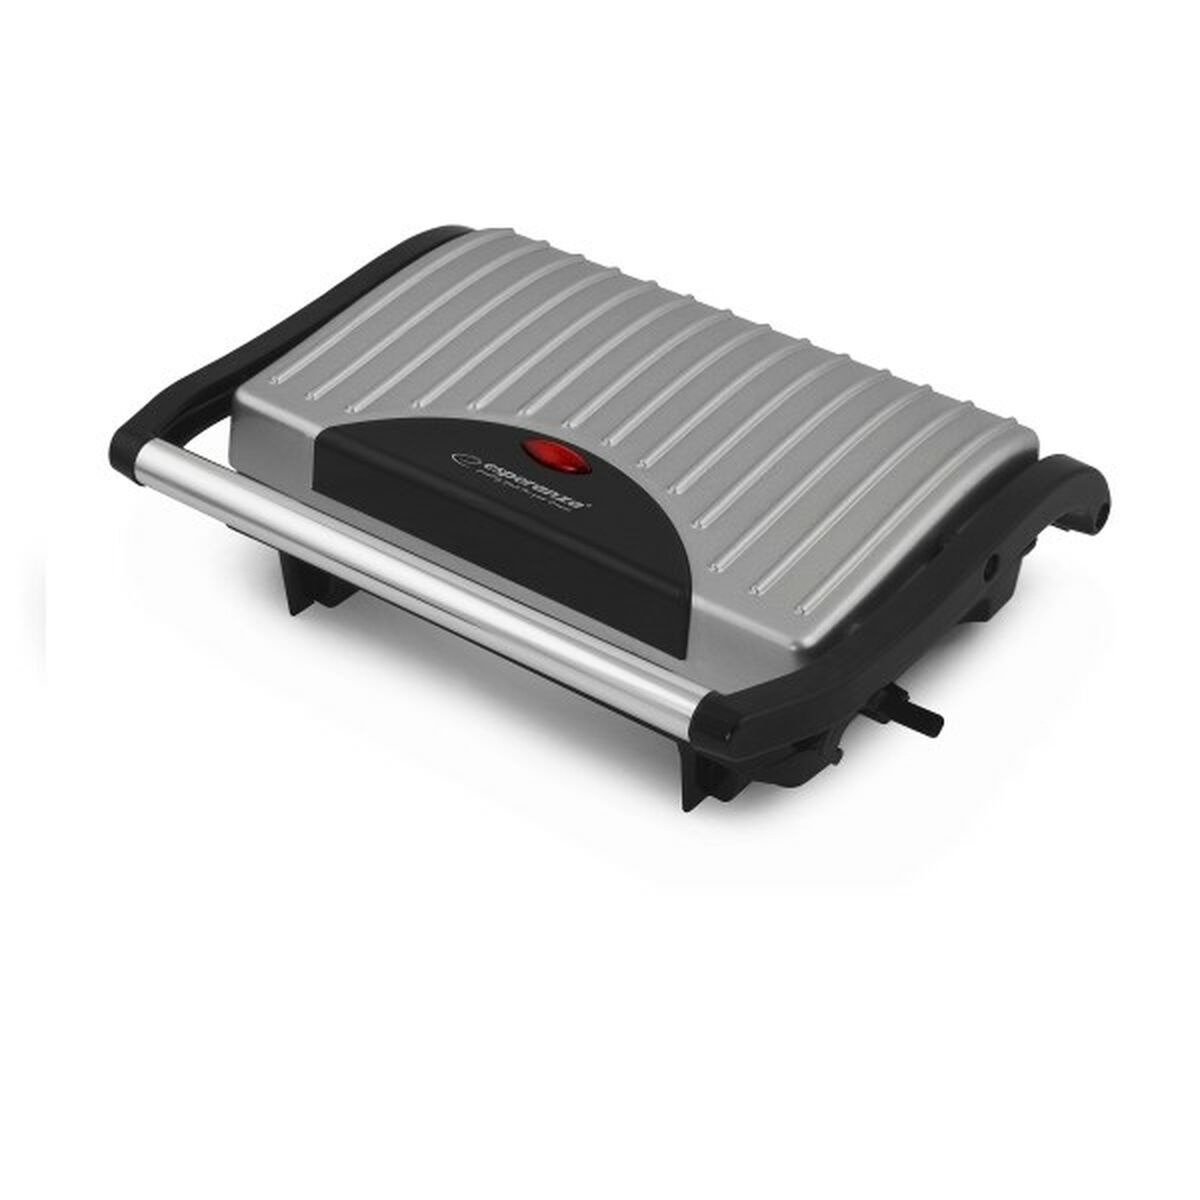
Elektrogrill Esperanza EKG005 750 W
Wenn Sie Haushaltsgeräte zum besten Großhandelspreis suchen, dann verpassen Sie nicht Ihre Chance auf Elektrogrill Esperanza EKG005 750 W sowie ein breites Sortiment an kleinen Haushaltsgeräten! Steckbares Produkt: Ja Steckertyp: EU-Stecker Art: Elektrogrill Farbe: Schwarz Stahl Merkmale: Antihaftversiegelung Leicht zu reinigen Leistung: 750 W Material: Metall
Brand: Esperanza
Category: Home & Garden > Kitchen & Dining > Kitchen Appliances > Electric Griddles & Grills